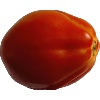
Label: Tomato 1